Krauss-Helmholtz bogie

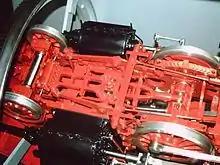
Krauss-Helmholtz bogie on a 1:10 scale model train

A Krauss-Helmholtz bogie ("Krauss-Helmholtz-Lenkgestell") is a mechanism used on steam locomotives and some electric locomotives to improve curve running.